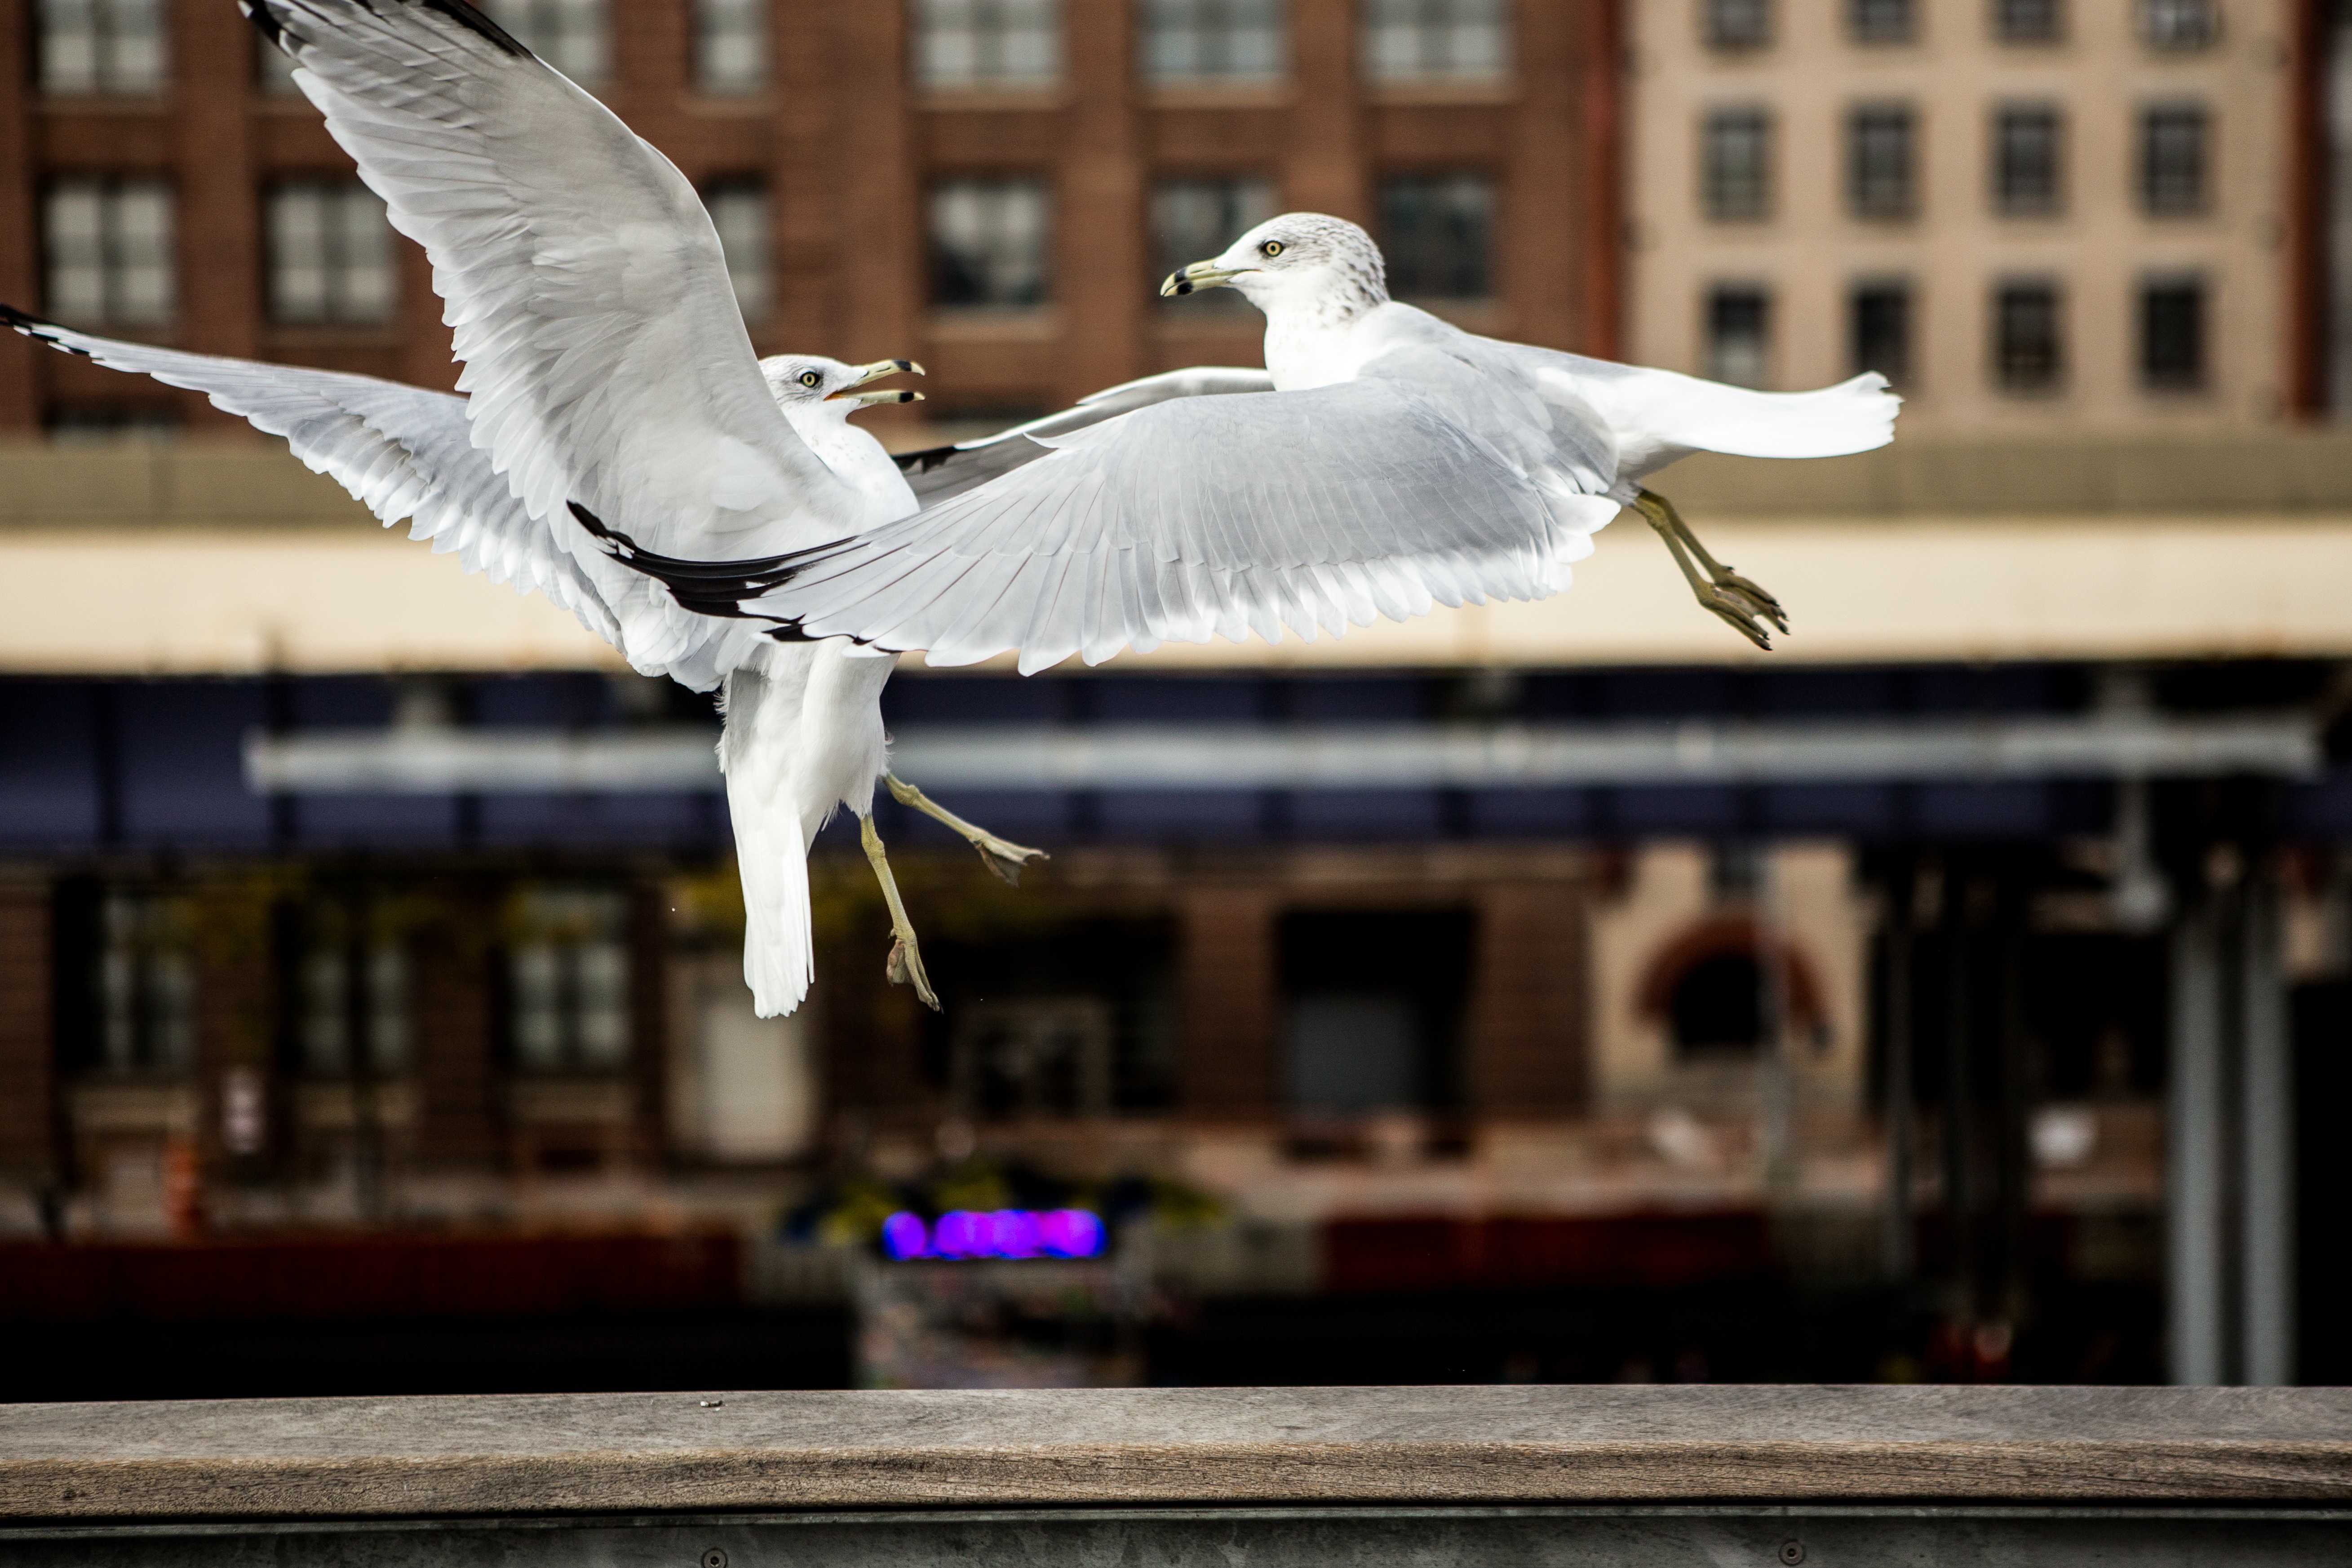
bird, wing, white, vertebrate